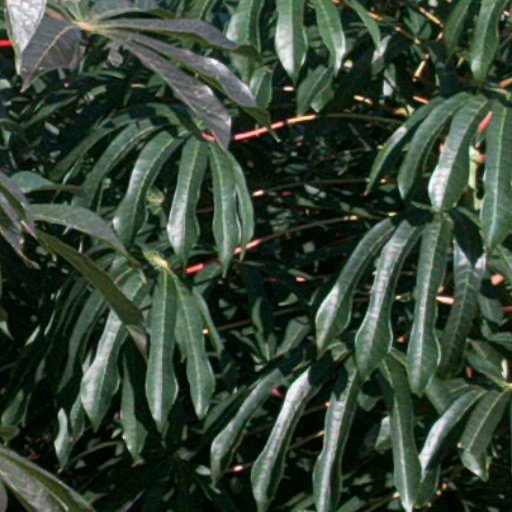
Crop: cassava